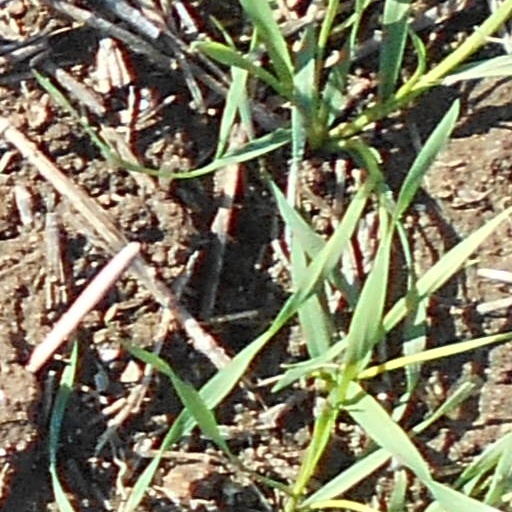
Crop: wheat